Fankhauser Reserve

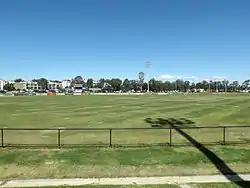
Oval in 2015

Fankhauser Reserve is a multi-sports venue in Southport, a suburb in Gold Coast, Australia.